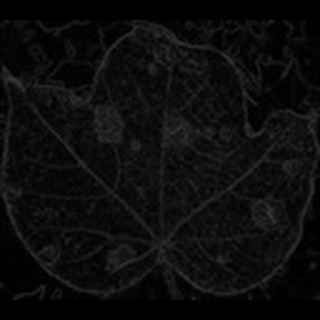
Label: cotton_target_spot